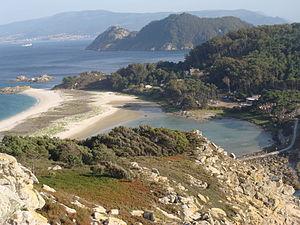
Les Îles Cies sont plusieurs îles, appartenant à la municipalité de Vigo, une ville de la communauté autonome espagnole de Galice, dans la province de Pontevedra. Elles forment un archipel situé dans l'embouchure de l'estuaire portant le même nom, dans les Rías Bajas. Cet archipel est composé de trois îles distinctes : l'île du Nord, appelée Monteagudo, l'île médiane, appelée Do Faro, et l'île du Sud, San Martiño.